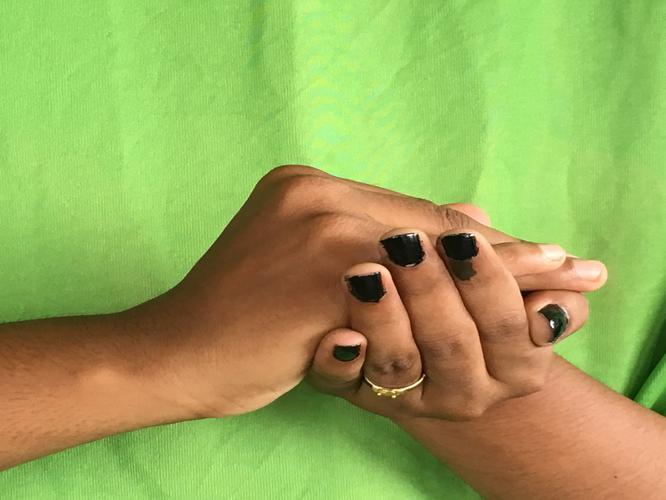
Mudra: Samputa
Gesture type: double_hand